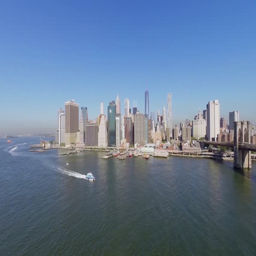
ship sails down river at autumn sunny day .